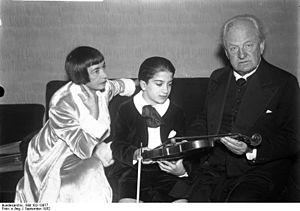
Ruggiero Ricci est un violoniste américain, fils d'immigrés italiens.